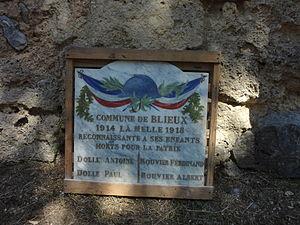
Blieux est une commune française, située dans le département des Alpes-de-Haute-Provence en région Provence-Alpes-Côte d'Azur.